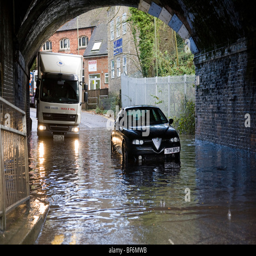
a lorry attempts to ease its way past a stranded car under a flooded railway bridge